War of the Pacific

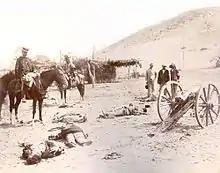
Martiniano Urriola, with kepi, the commander of the occupation of Ayacucho in 1883, and Marcos Maturana, with poncho, the general chief of staff chief of the Expeditionary Army during the Lima Campaign; they view the dead bodies of a Peruvian gun crew after the Battle of Chorrillos.

When most of South America gained independence from Spain and Portugal in the 19th century the demarcation of frontiers was uncertain, particularly in remote, thinly populated portions of the newly independent nations. Bolivia and Chile's Atacama border dispute, in the coastal territories between approximately the 23° and 24° South parallels, was just one of several longstanding border conflicts that arose in South America.